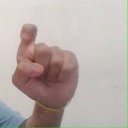
अक्षर: इ